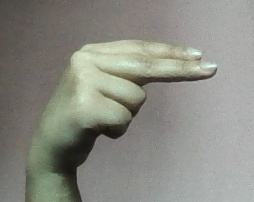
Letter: ain